Mary Moore (voice actor)

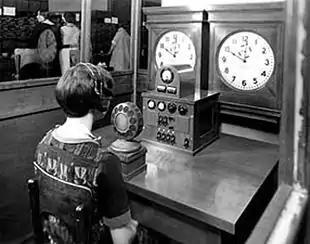
A human speaking clock prior to the invention of automated equipment.

In the United States of America, Mary Moore was the first national voice of the Bell System's standardized speaking clock and also provided the voice behind many telephone company recordings on equipment manufactured by Audichron.